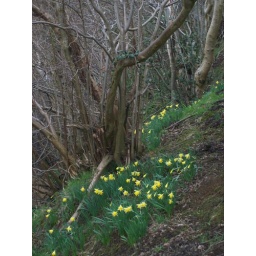
spring daffodils beside the still bare trees